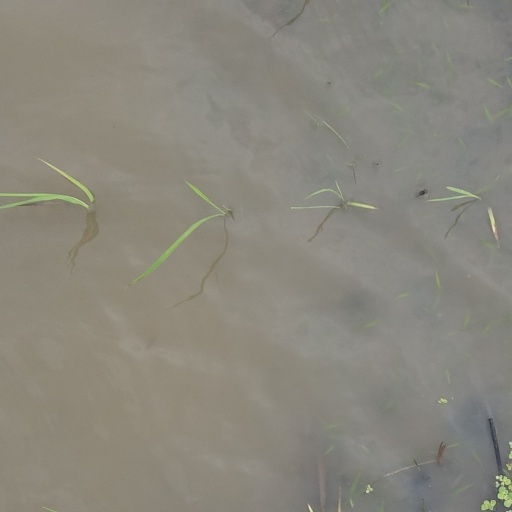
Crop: rice